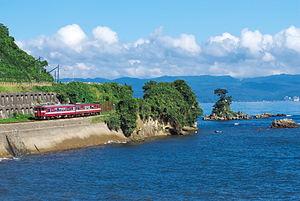
La ligne Himi est une ligne ferroviaire de la compagnie JR West située dans la préfecture de Toyama au Japon. Elle relie la gare de Takaoka à Takaoka à la gare de Himi à Himi.